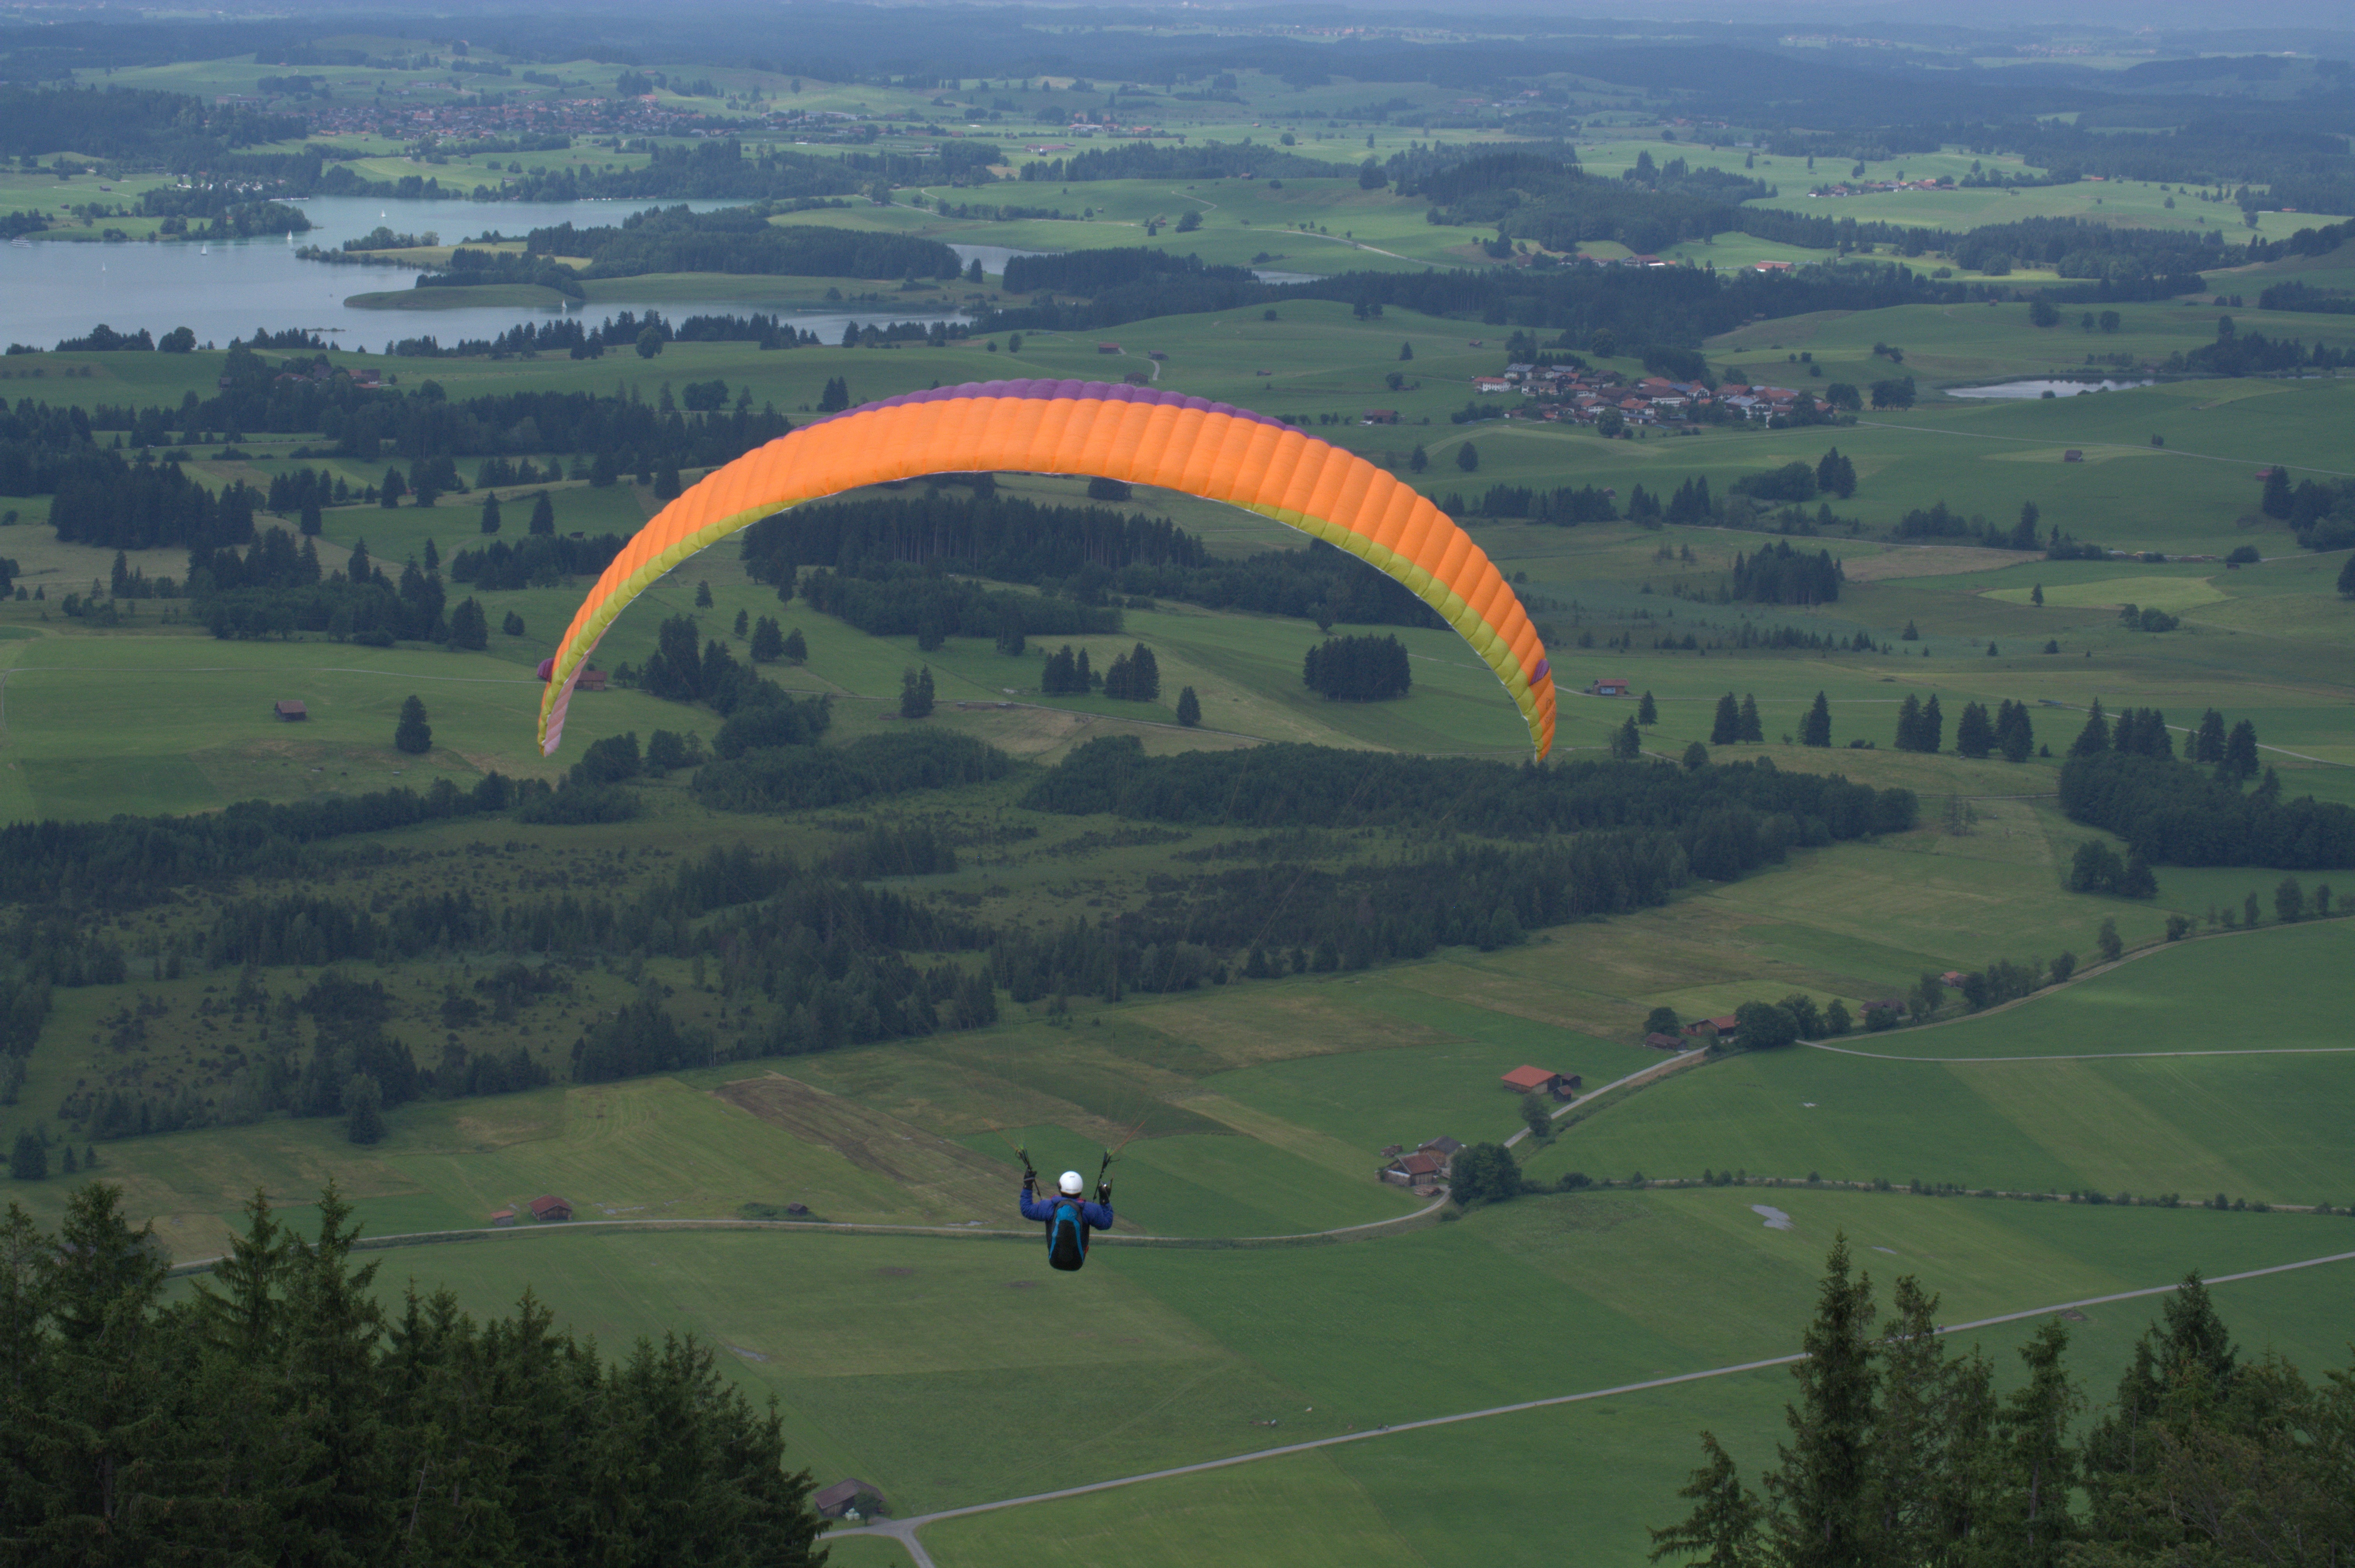
sky, field, fly, high, flight, extreme sport, plain, parachute, paragliding, paraglider, height, mat, sports, gliding, vision, outlook, airy, air sports, springer, paraglider springer, paragliding flight, atmosphere of earth, windsports